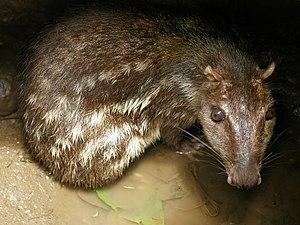
Un Paca (Cuniculus paca). Photo prise près de Las Horquetas, au Costa Rica.
Voici la liste des espèces de mammifères indigènes signalés au Mexique. En septembre 2014, il y a 536 espèces de mammifères ou sous-espèces répertoriées. D'après les données de l'UICN, le Mexique a des espèces de mammifères non cétacés 23 % de plus que les États-Unis et le Canada réunis dans une zone seulement 10 % aussi large, ou la densité des espèces de plus de douze fois supérieure à celle de ses voisins du nord. La biodiversité des mammifères haute du Mexique est en partie le reflet de la vaste gamme de biomes présents sur ses gammes de latitude, climatiques et d'altitude, de la forêt tropicale de plaine de désert tempéré à montane forêt de la alpage. L'augmentation générale de la biodiversité terrestre se déplaçant vers l'équateur est un autre facteur important dans la comparaison. Mexique comprend beaucoup de la Mésoamérique et bois de pins et chênes de Madrean points chauds de la biodiversité. Du point de vue biogéographique, la plupart du Mexique est lié au reste de l'Amérique du Nord dans le cadre de l'écozone néarctique. Toutefois, les plaines du Sud du Mexique sont liées avec l'Amérique centrale et l'Amérique du Sud dans le cadre de l'écozone néotropique.
Le Chiapas fut officiellement territoire du premier Empire mexicain du 21 juillet 1822 au 19 mars 1823 puis de la République mexicaine jusqu'au 1ᵉʳ juillet 1823. Rattaché en 1824, c'est l'un des derniers à devenir l'un des 32 États des États-Unis du Mexique, sa capitale est Tuxtla Gutiérrez. Situé au sud de la péninsule du Yucatán, il est entouré par l'État de Oaxaca à l'ouest, celui de Tabasco au nord et par le Guatemala à l'est. Le Pacifique baigne son côté sud.
La province de Misiones est une province d'Argentine située dans le nord-est du pays. Elle est bordée à l'ouest par le Paraguay, à l'est du nord au sud par le Brésil et au sud-ouest par la province de Corrientes.